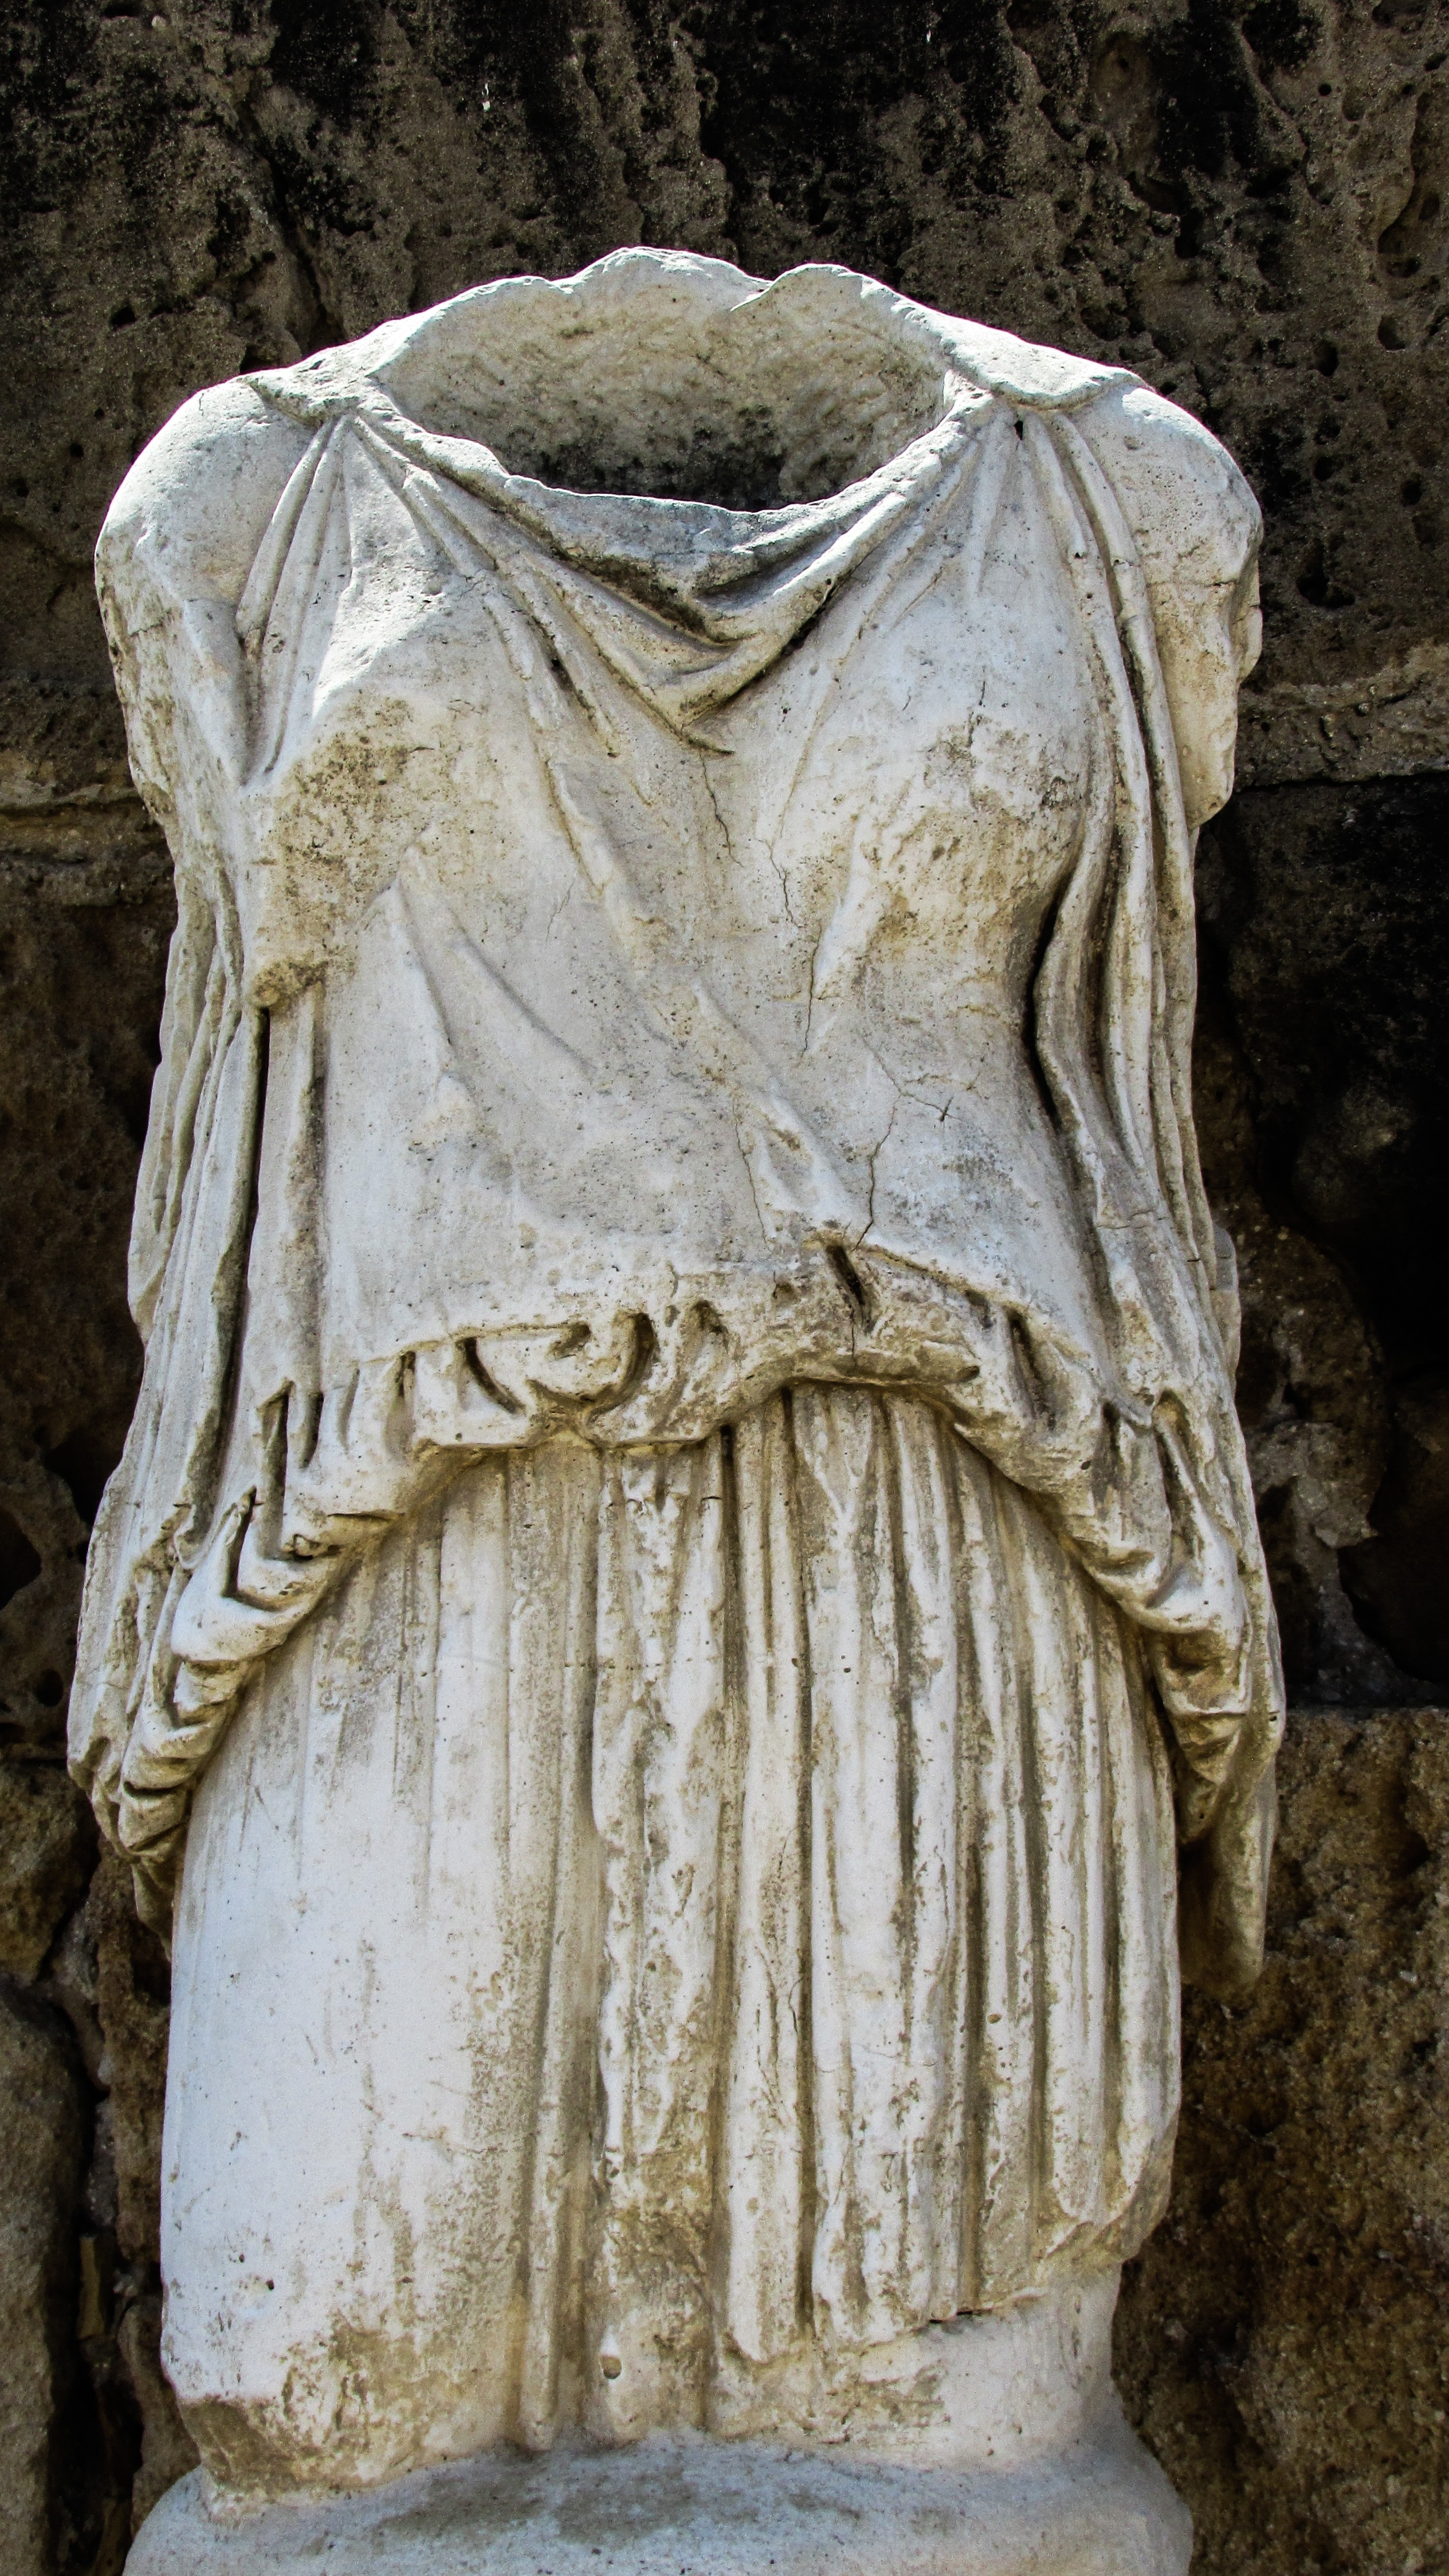
rock, wood, woman, monument, formation, statue, landmark, tourism, sculpture, art, archaeology, temple, culture, history, carving, cyprus, mythology, archaeological, stele, stone carving, tunic, salamis, famagusta, ancient history